Carl Oscar Borg

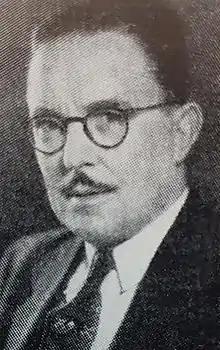
Carl Borg

Carl Oscar (or Oskar) Borg (March 3, 1879 – May 8, 1947) was a Swedish-born painter who settled in the United States and became known for views of California and the SouthWest.